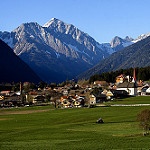
Label: mountain